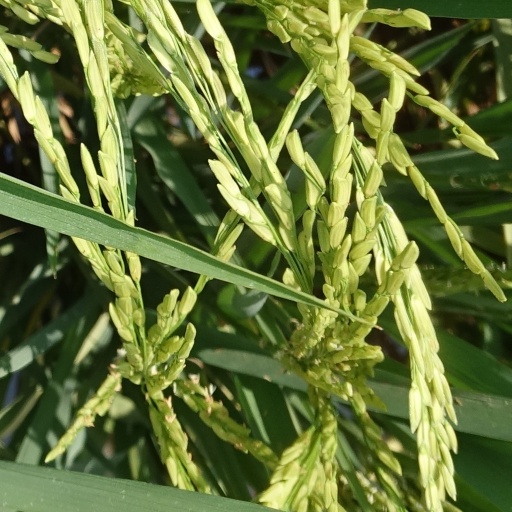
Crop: rice